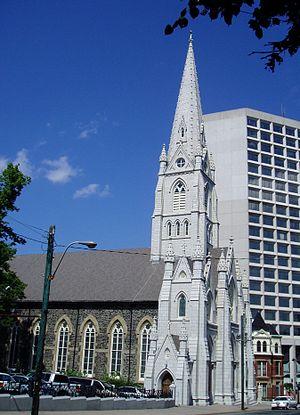
Cet article recense les lieux patrimoniaux du comté de Halifax en Nouvelle-Écosse inscrit au répertoire des lieux patrimoniaux du Canada, qu'ils soient de niveau provincial, fédéral ou municipal.